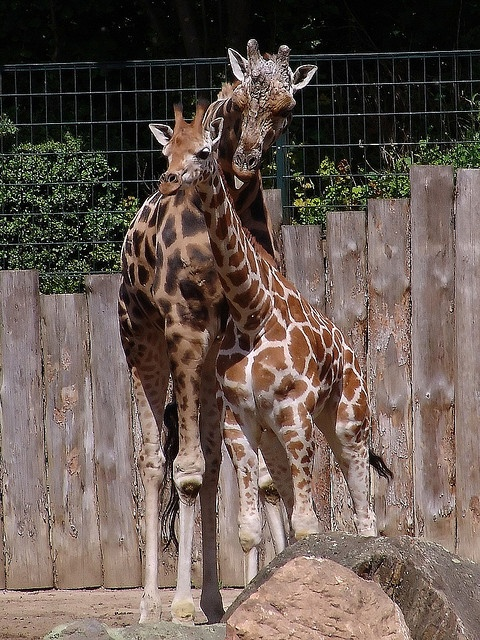
A mother giraffe and her child standing close together.
Two giraffes standing inside an enclosure made of logs.
An older giraffe stands next to a young giraffe near a fence.
Two giraffes rubbing up against one another in an enclosure
Two giraffes are standing close together in their enclosed area.